SBK Generations

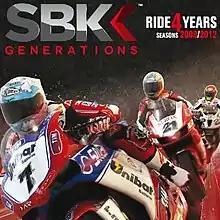

SBK Generations is a motorcycle racing video game. It is the final game published by Black Bean Games and is the sixth installment of the "SBK" series developed by Milestone. "SBK Generations" features riders and tracks from the Superbike World Championship, across the 2009 to 2012 seasons.